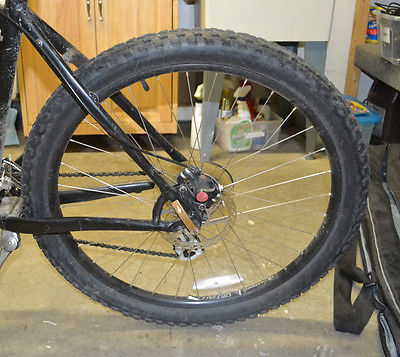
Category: bicycle